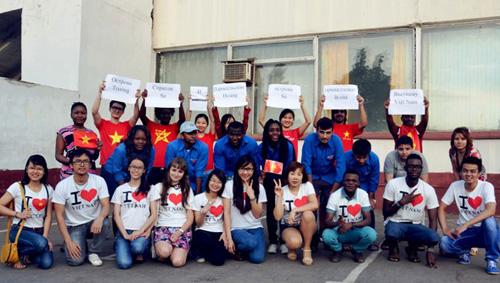
có một nhóm người đang chụp ảnh cùng nhau